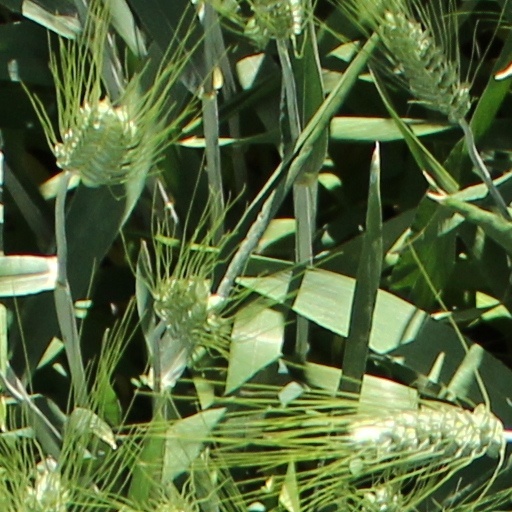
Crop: wheat